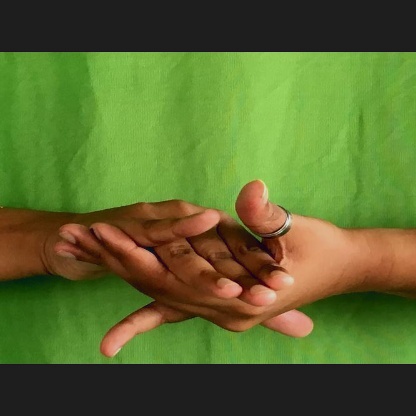
Mudra: Kurma